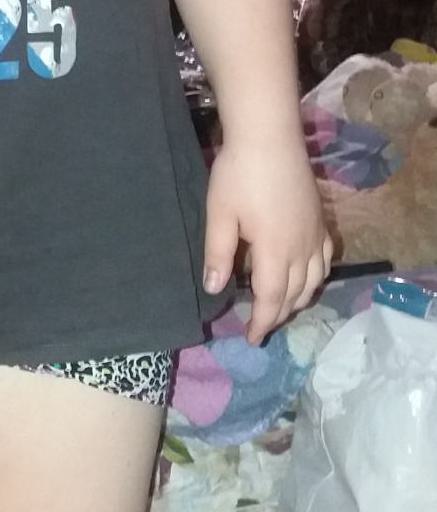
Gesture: no_gesture